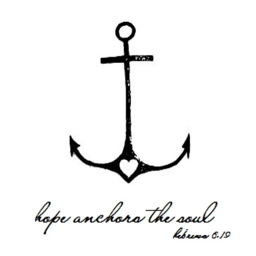
he is the anchor to my soul .